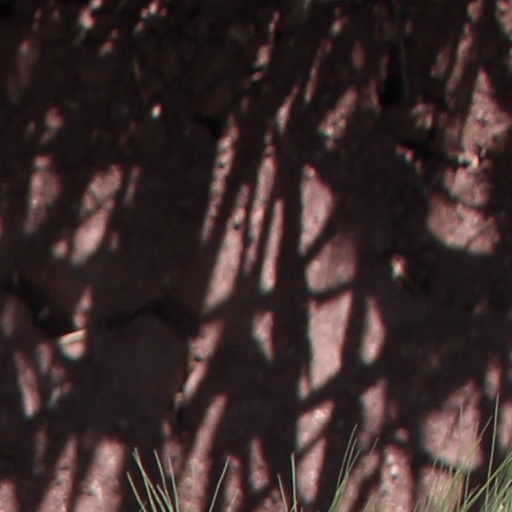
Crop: wheat